Lincoln National Park

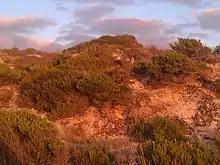
A kangaroo near Wanna

The national park is largely covered by coastal mallee eucalypts around outcrops of granite. The sand dunes on the southern coastline have smaller shrub coverage.